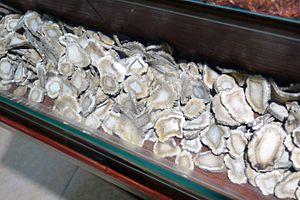
Tranches de racines d'angélique de Chine.
L'angélique dahurica est une plante d'Extrême-Orient, dont la principale variété, angelica dahurica var. dahurica pousse dans le Nord-Est de la Chine continentale. Il existe également les variétés angelica dahurica var. formosana, poussant sur l'île de Taïwan et l'angelica dahurica var. hangbaizhi, poussant vers Hangzhou, au Sud-Est de la Chine continentale.